Burnt Cabins Gristmill Property

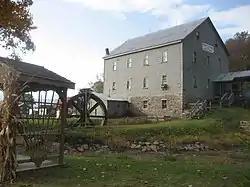
The gristmill in 2009

This historic property, which is located on Allen's Valley Road, within Dublin Township, Fulton County, Pennsylvania, includes a gristmill and house that were built in 1840. It was listed on the National Register of Historic Places in 1980.